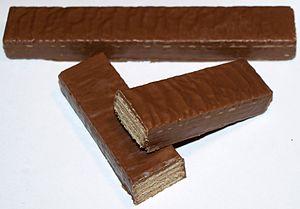
Kägi fret est une marque de gaufre suisse créée en 1958.
Une gaufre est un mets de pâte légère cuite entre deux plaques métalliques, articulées entre elles par une ou des charnières, ornées de motifs qui s'impriment dans la pâte et donnent à la pâtisserie sa forme caractéristique.